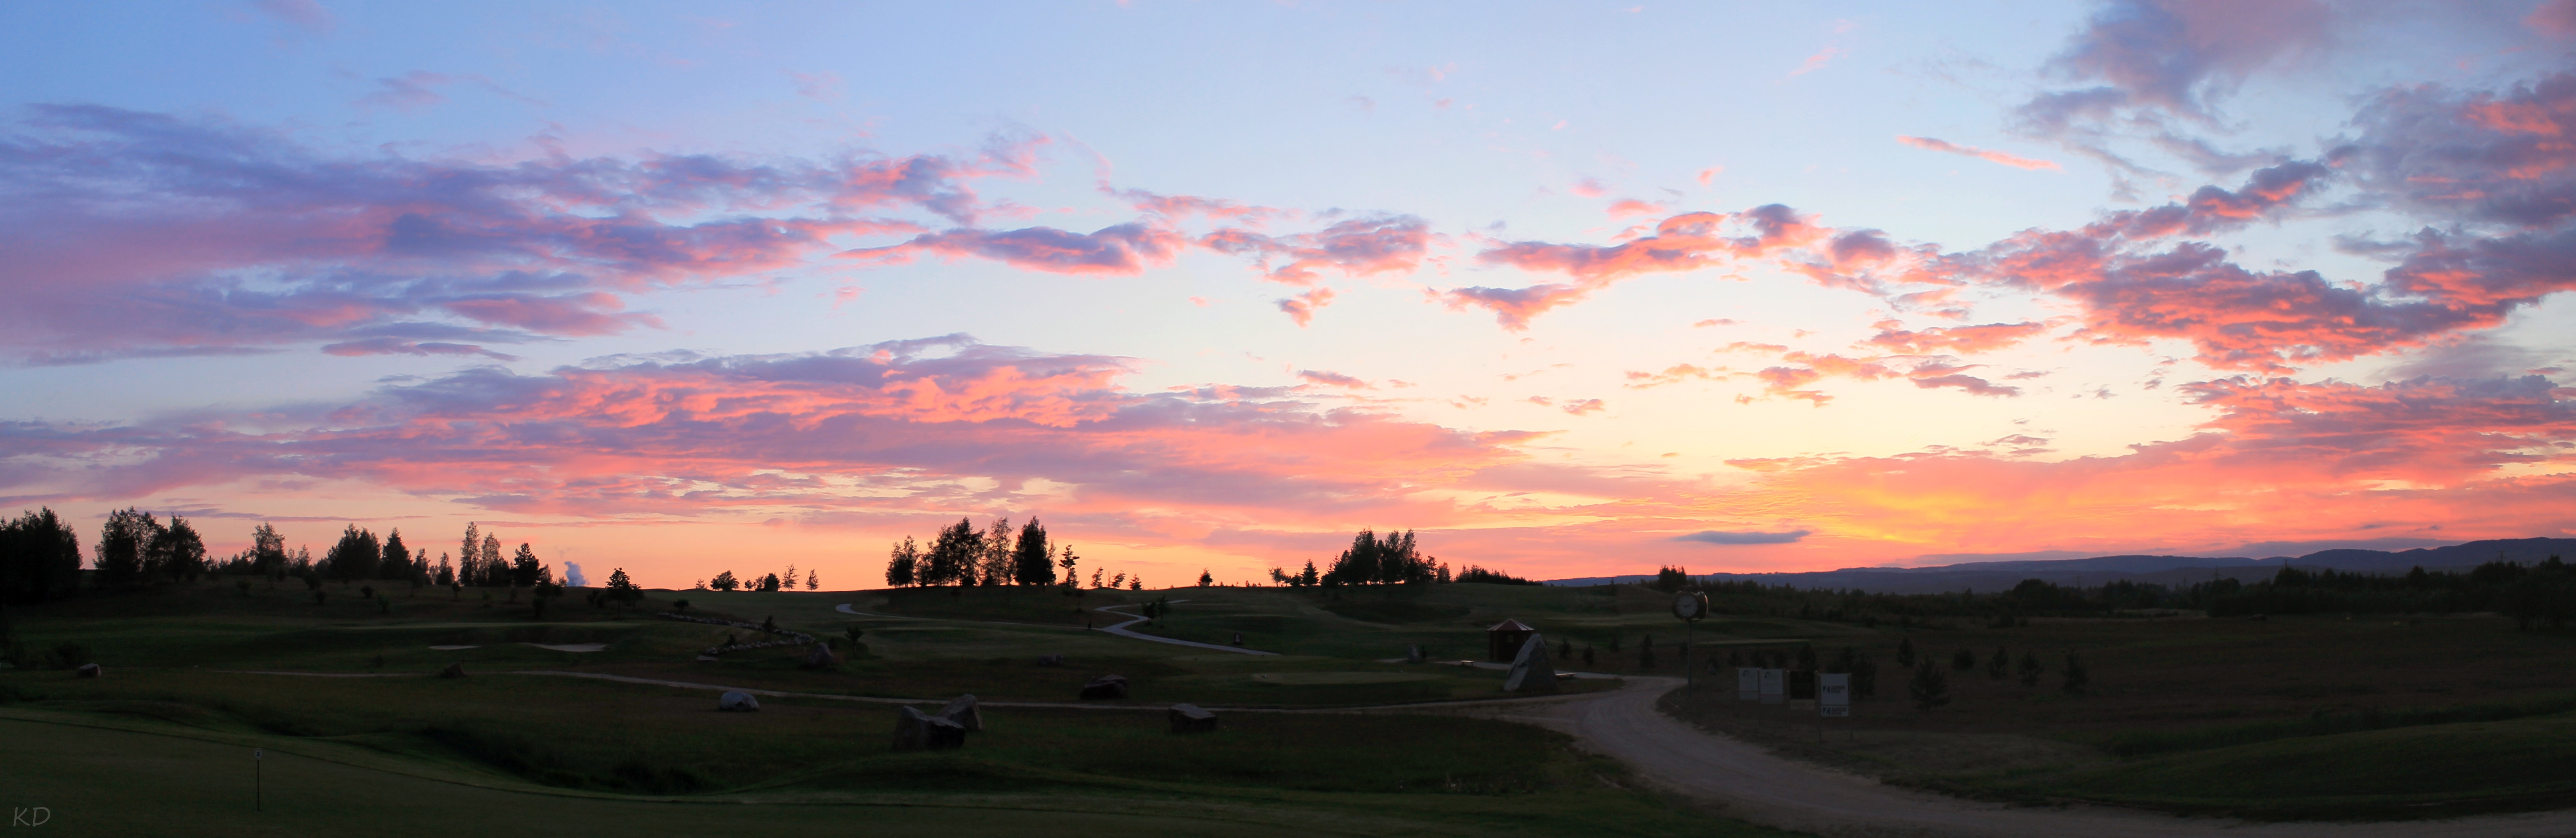
landscape, horizon, cloud, sky, sunrise, sunset, field, prairie, morning, hill, dawn, panorama, dusk, evening, savanna, plain, grassland, plateau, afterglow, steppe, red sky at morning